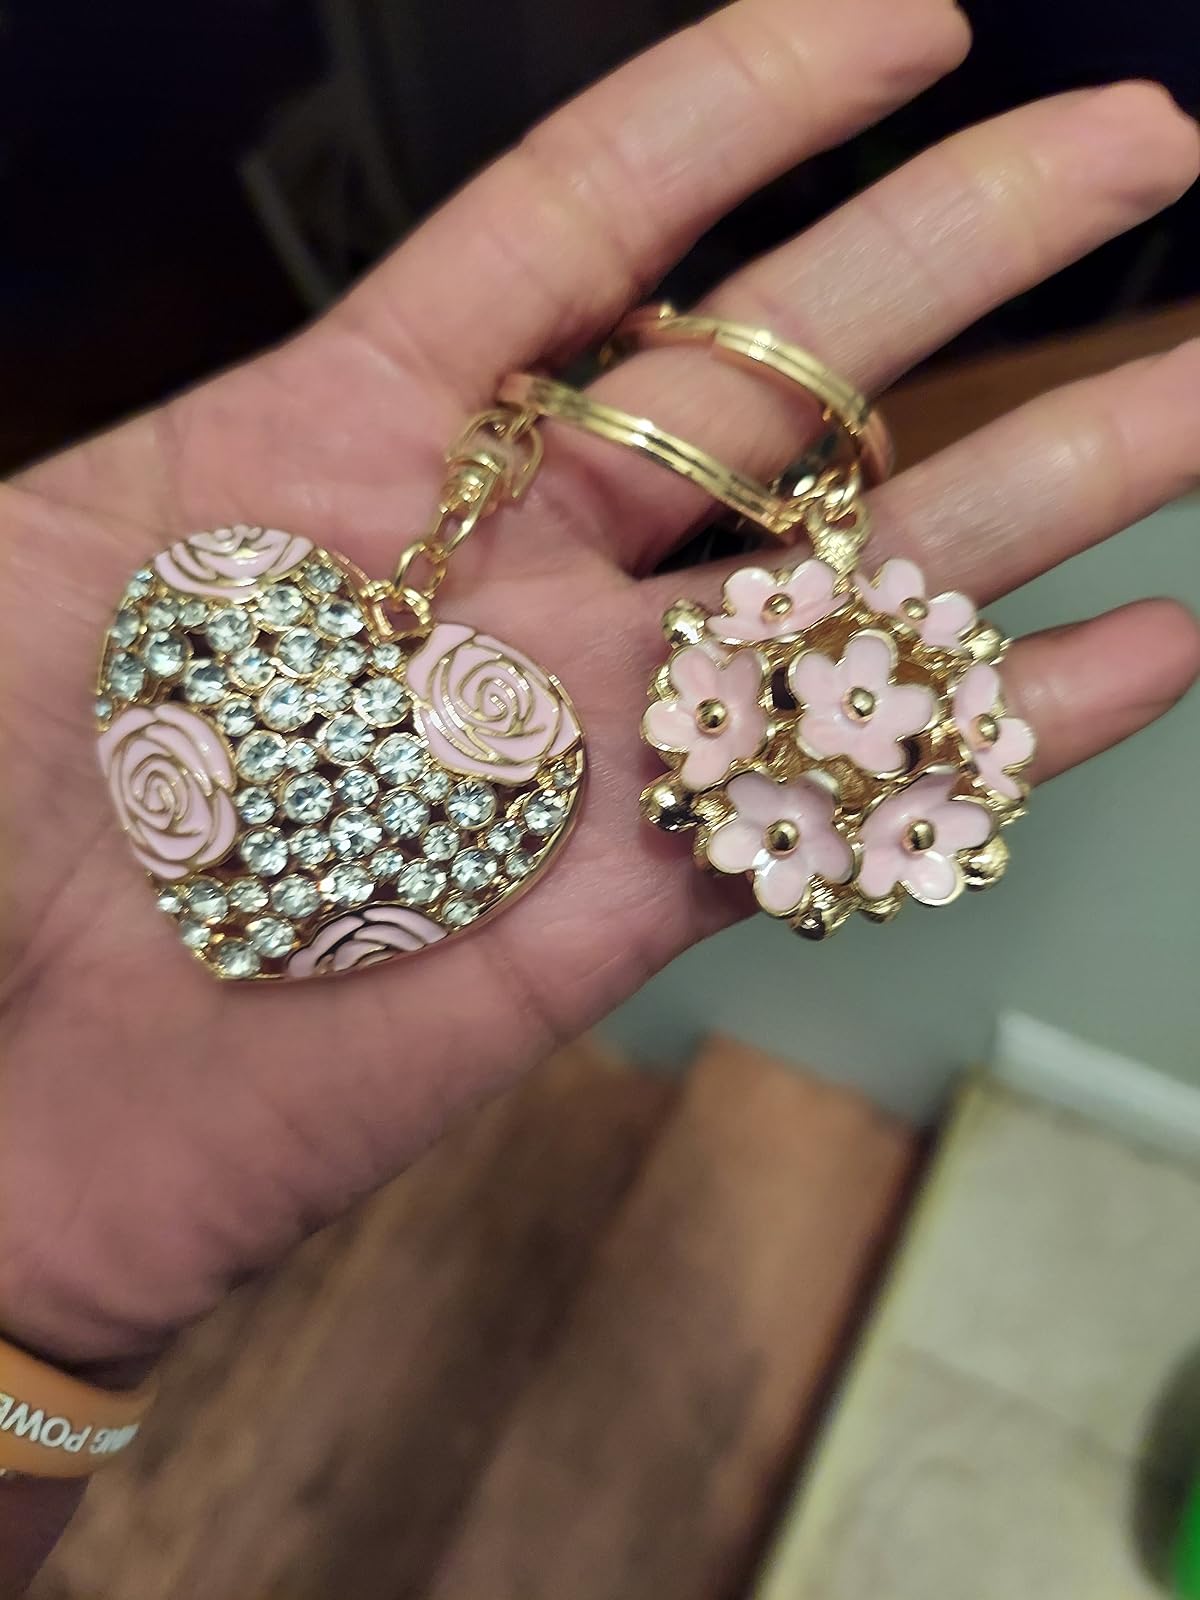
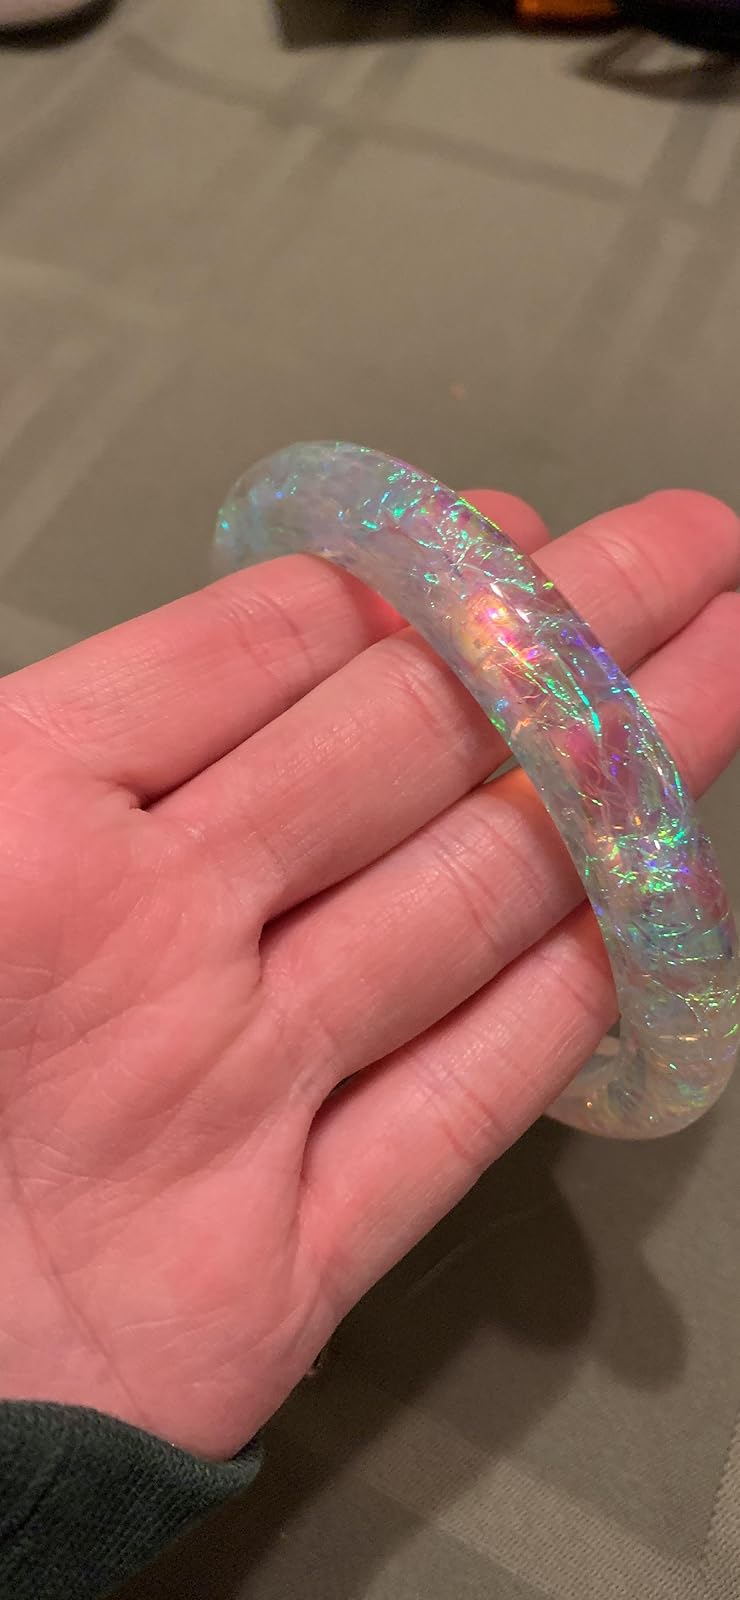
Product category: accessories_keychain
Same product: no